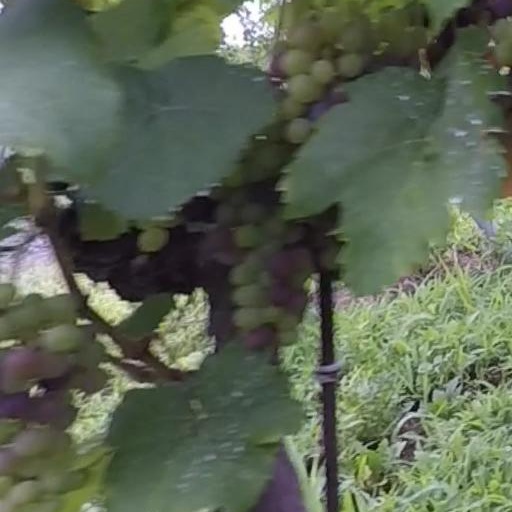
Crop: grape